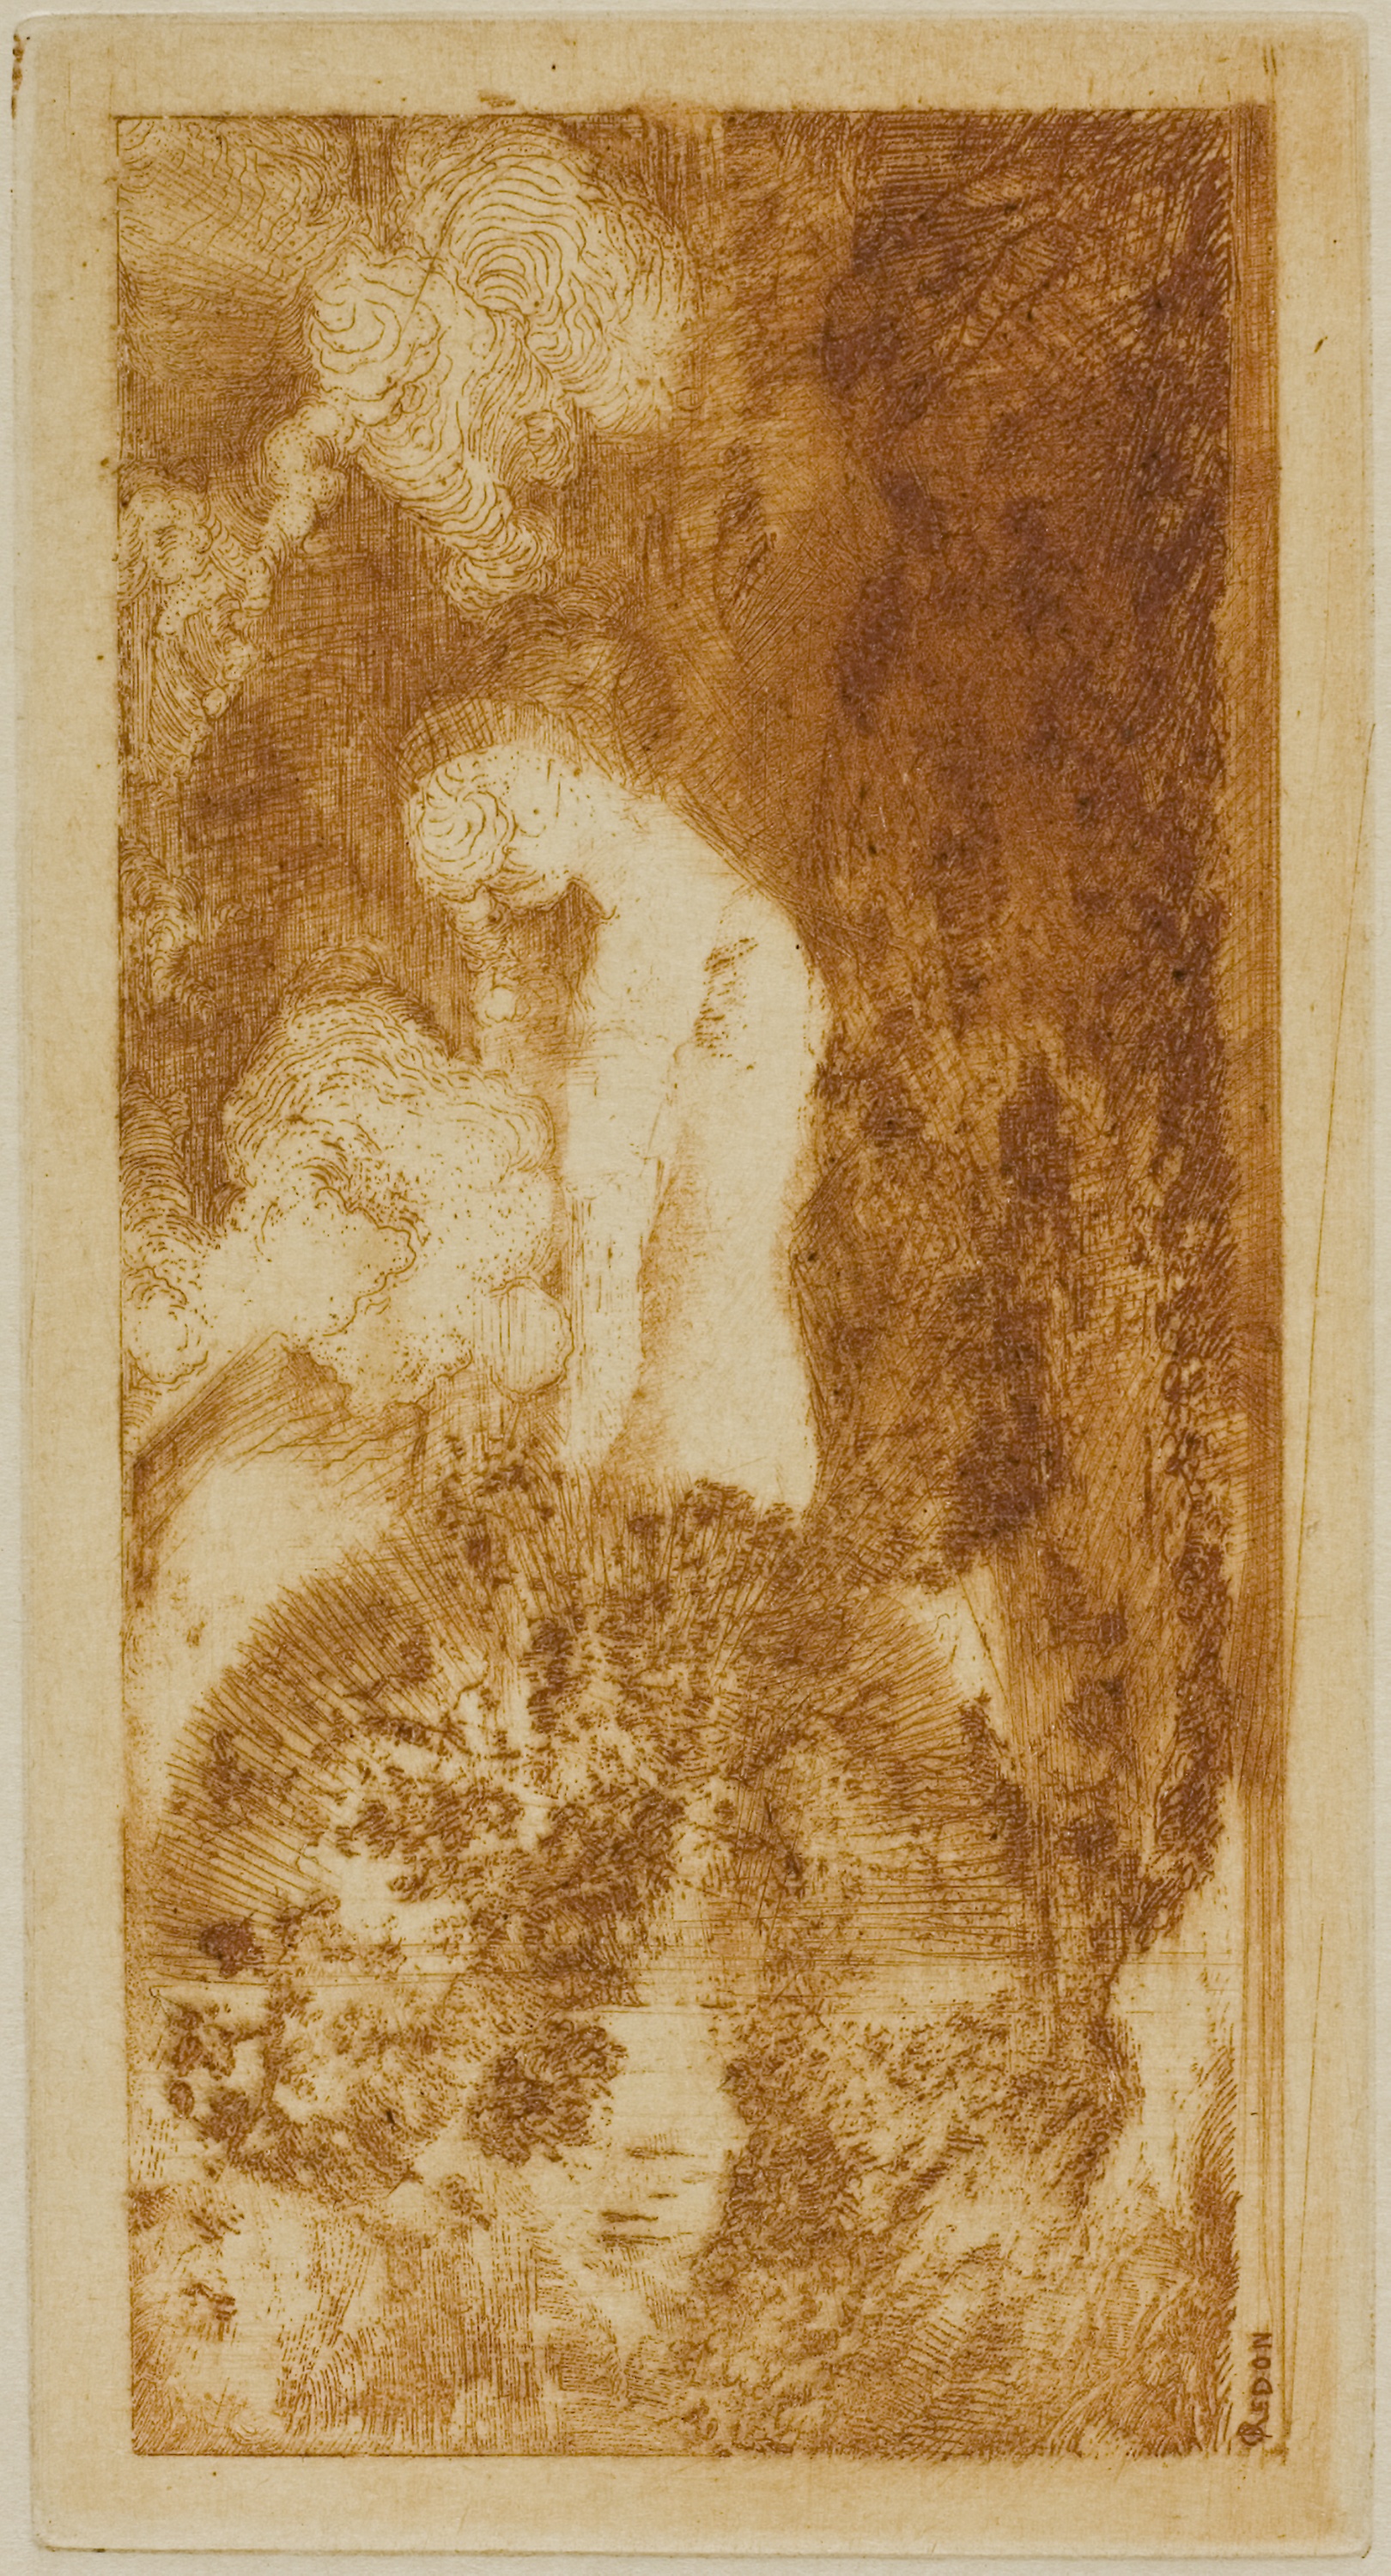
picture frame, art, artwork, painting, modern art, visual arts